Chile national football team

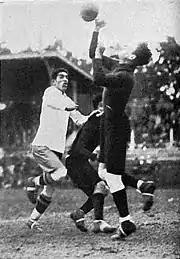
The Chile national team playing at the 1930 FIFA World Cup against Mexico.

The Federación de Fútbol de Chile is the second oldest South American federation, having been founded in Valparaíso on 19 June 1895. Chile was one of the four founding member nations of CONMEBOL. Together with Argentina, Brazil, and Uruguay, the four competed in the first South American Championship, later to be renamed the Copa América, in 1916. On 12 October 1926, Chile made the first corner-kick goal in Copa América history in a match against Bolivia. Chile was one of the thirteen national teams that competed in the inaugural World Cup in 1930. The team started off well, beating Mexico and France without conceding a goal. A 3–1 loss to Argentina in the final game left the Chilean team in second place within the group, eliminating it from the tournament. In the 1950 World Cup, Chile defeated the United States, 5–2, but nevertheless was eliminated in the first round.